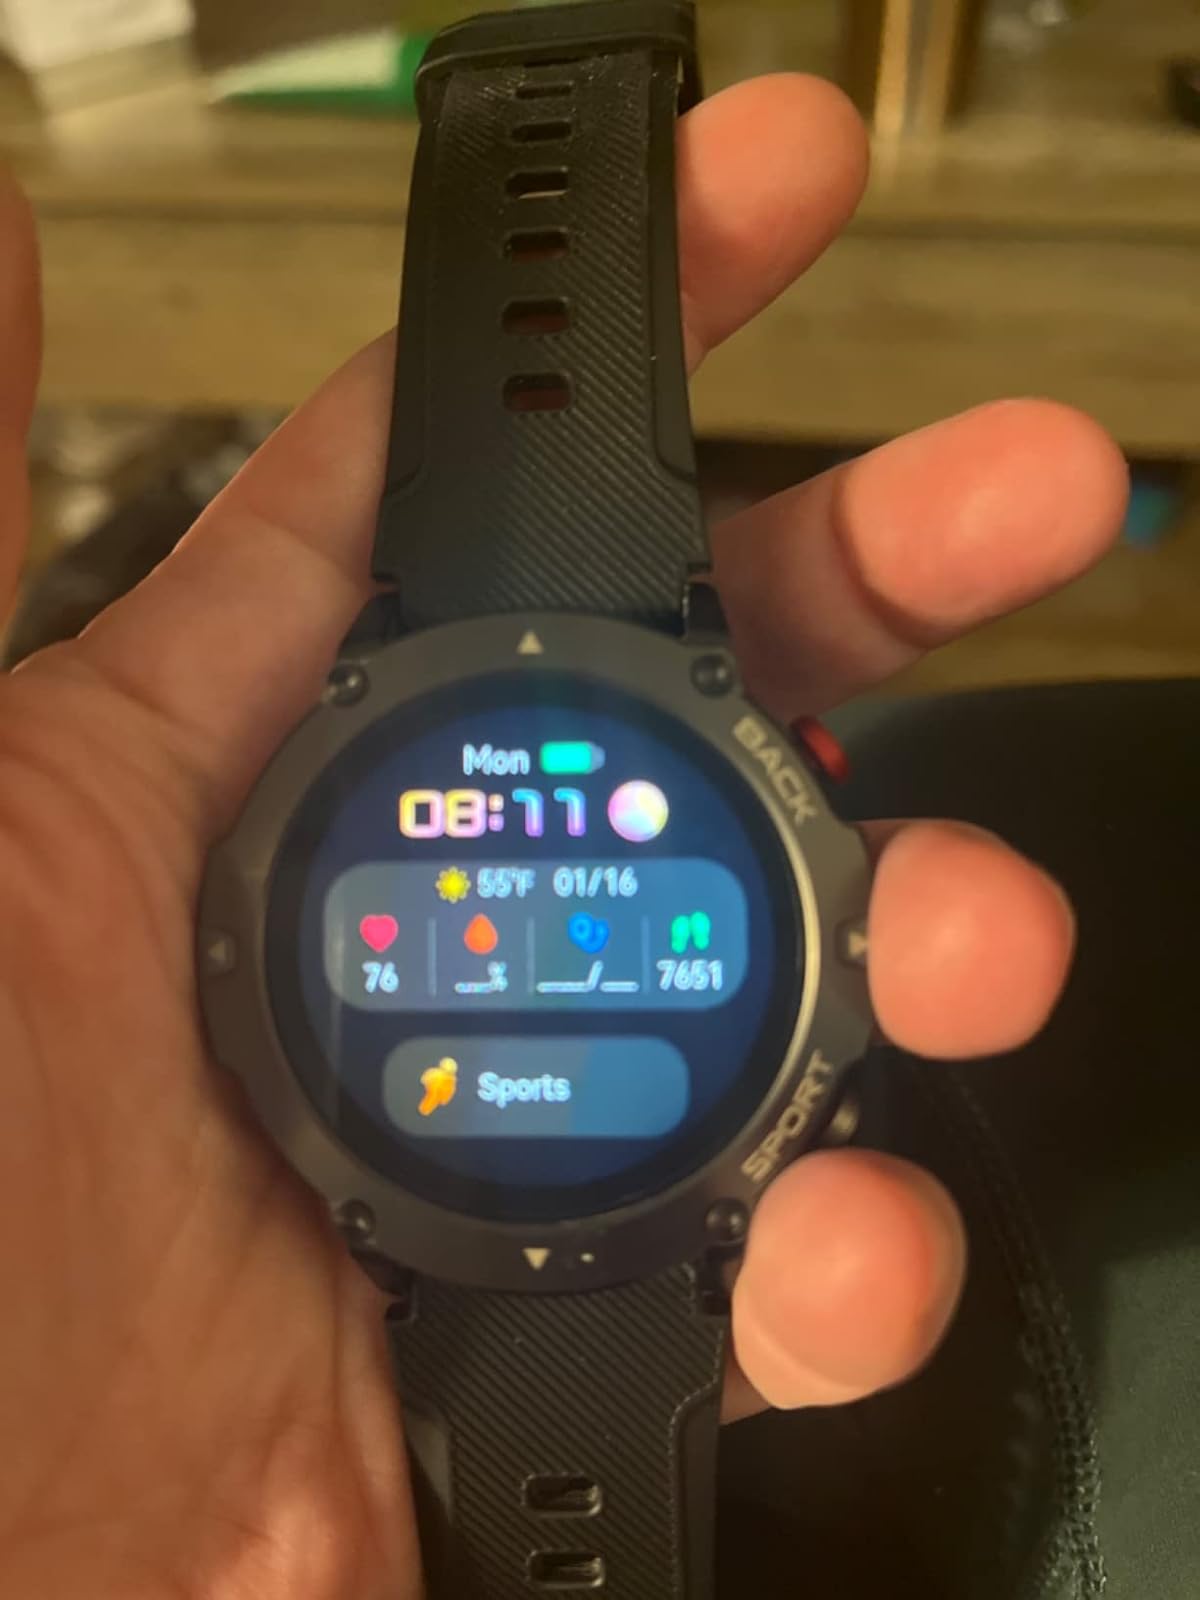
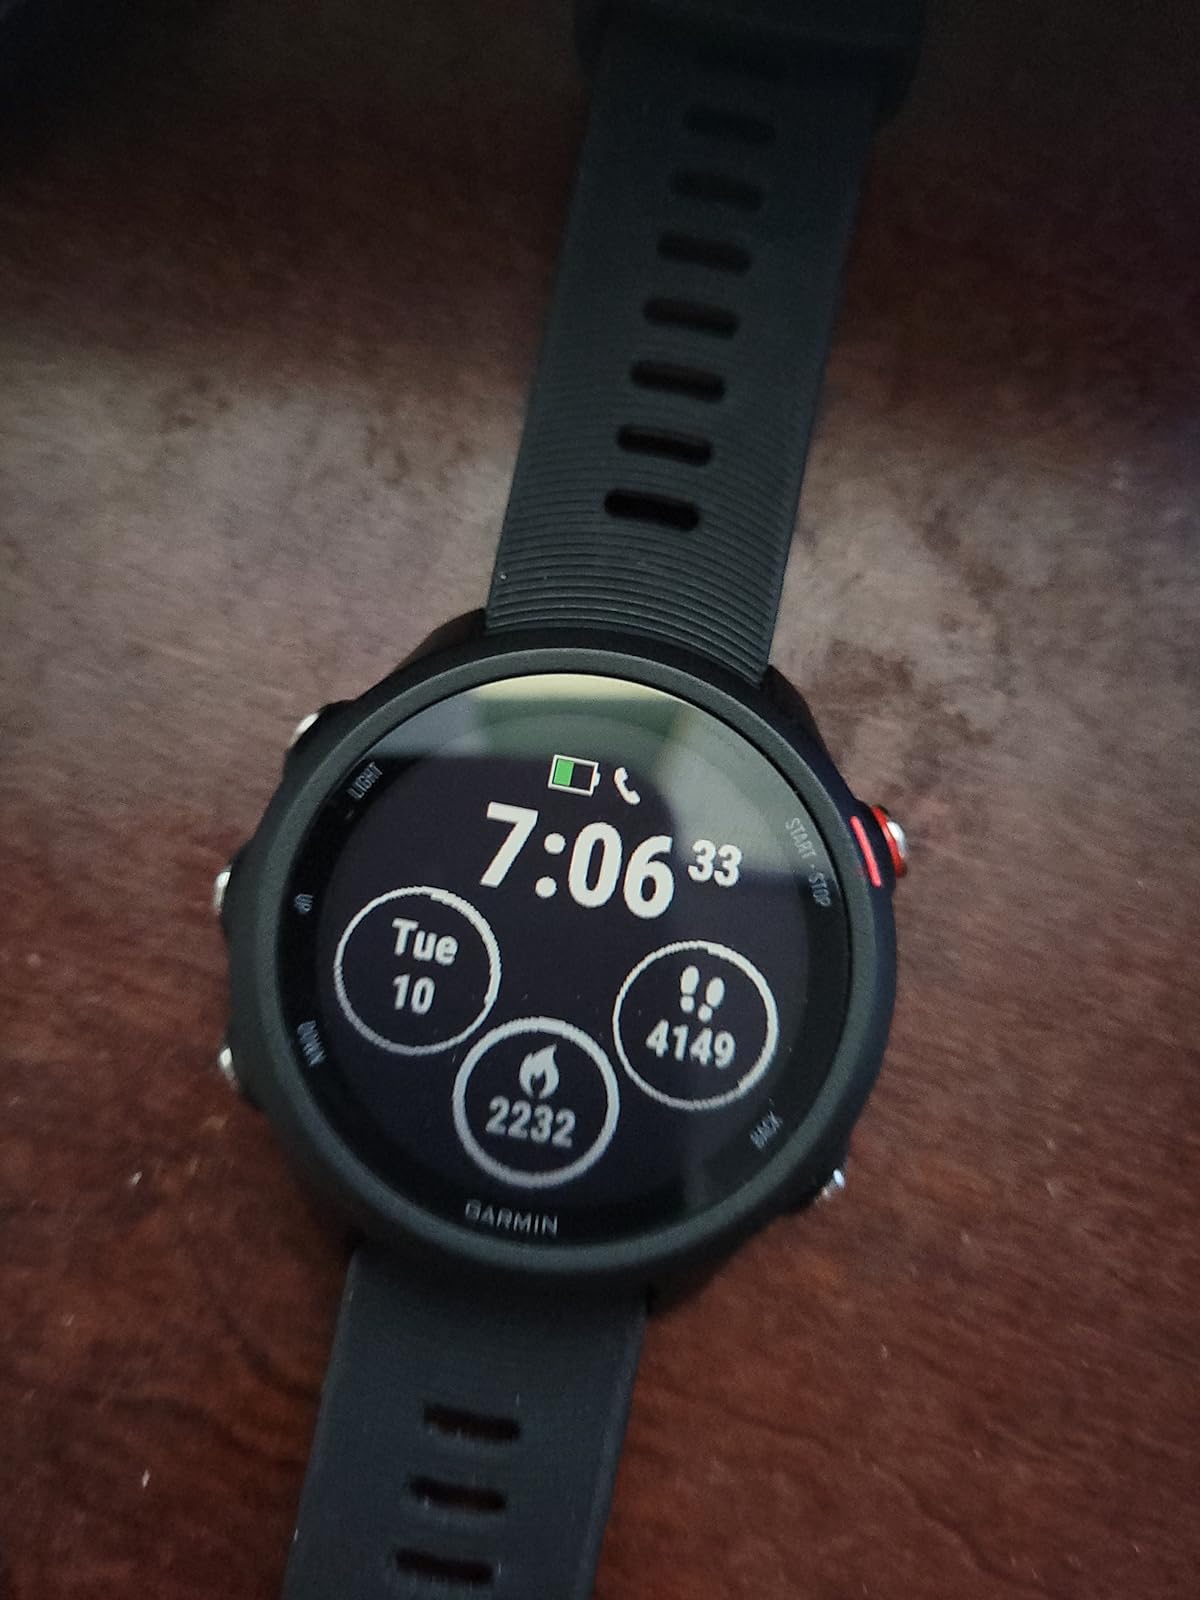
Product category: smartwatch
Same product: no